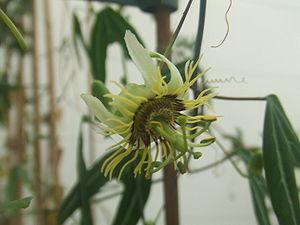
La préfecture autonome dai de Xishuangbanna, ou Sibsongbanna ou encore Sipsong Panna, abrégé en Banna est une subdivision administrative du Sud de la province du Yunnan en Chine. Son chef-lieu est la ville de Jinghong.